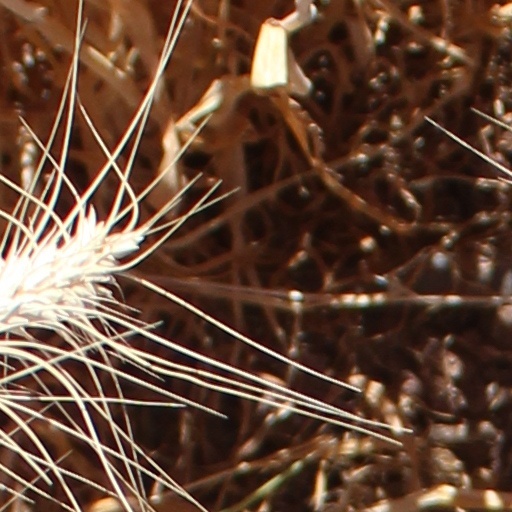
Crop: wheat